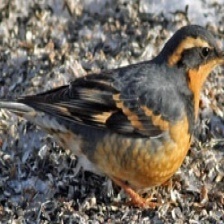
Species: VARIED THRUSH
Scientific name: IXOREUS NAEVIUS